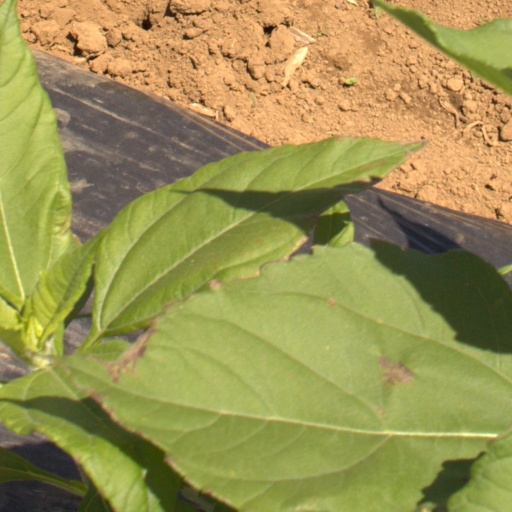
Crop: Jerusalem artichoke